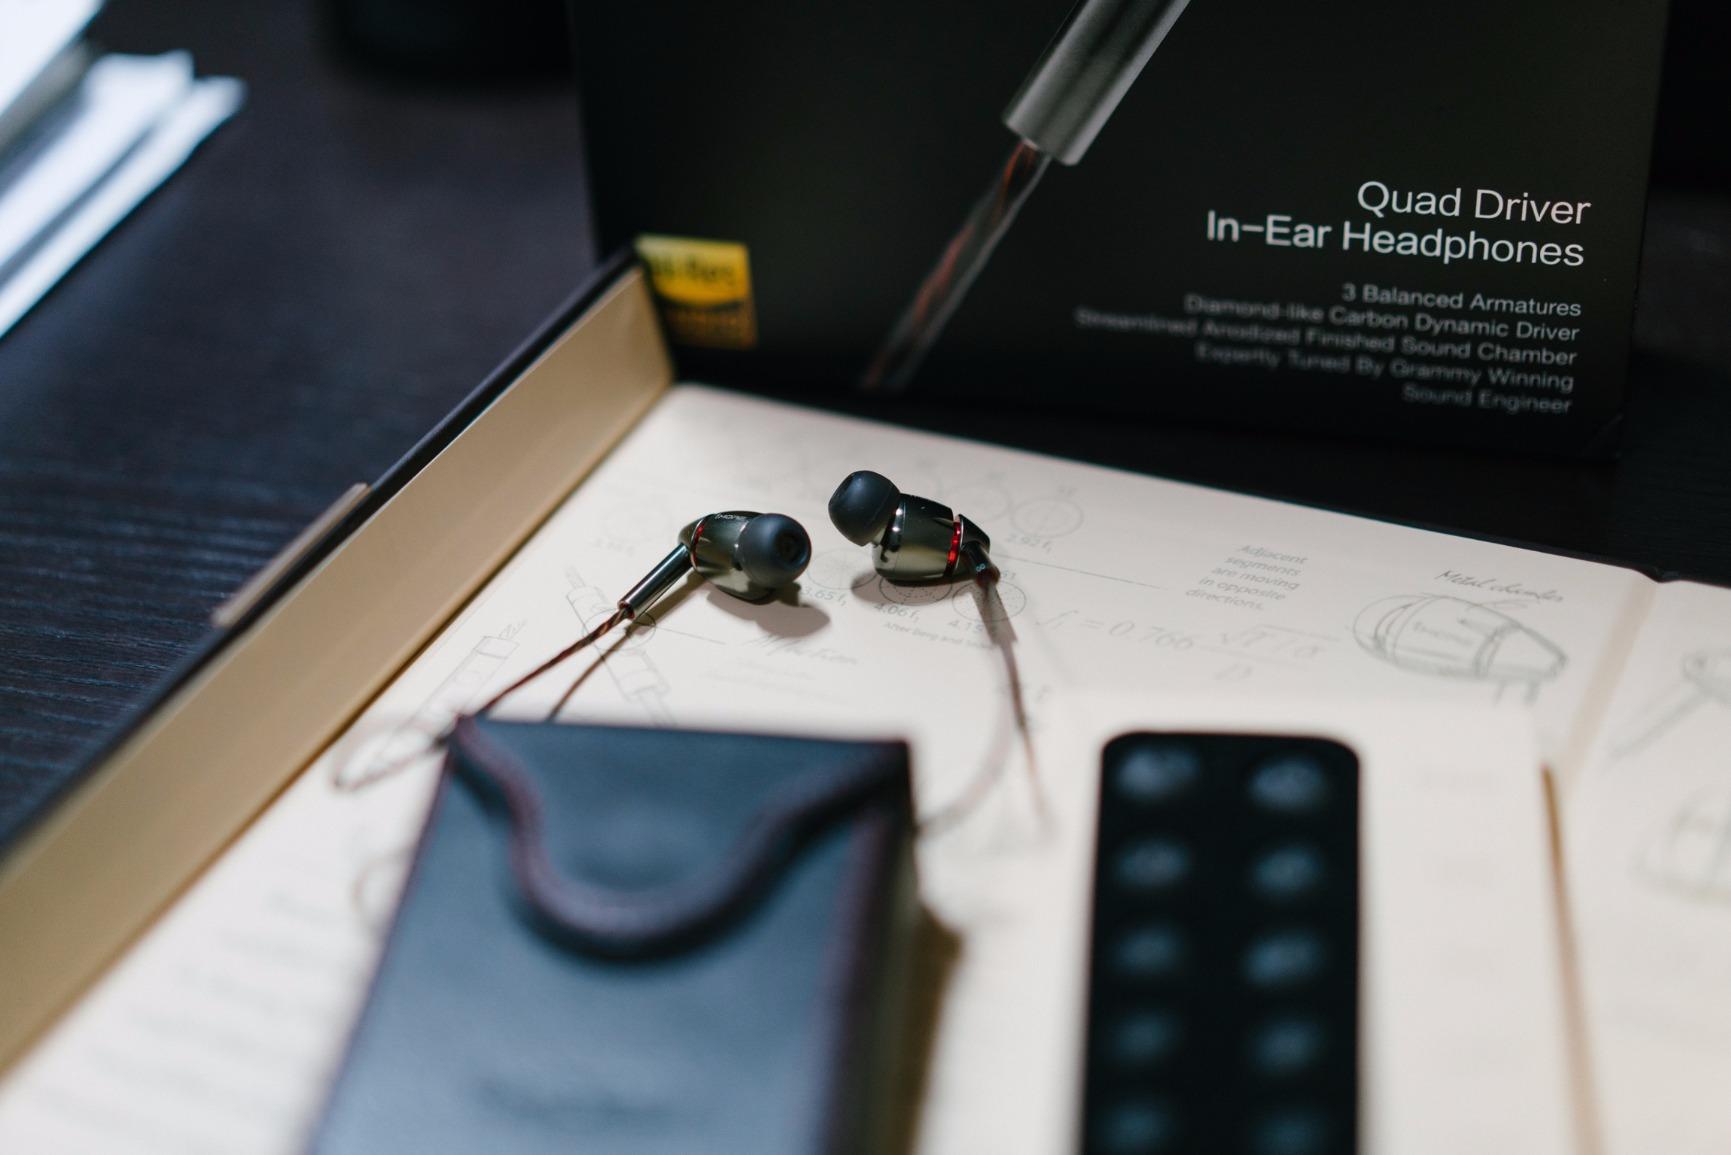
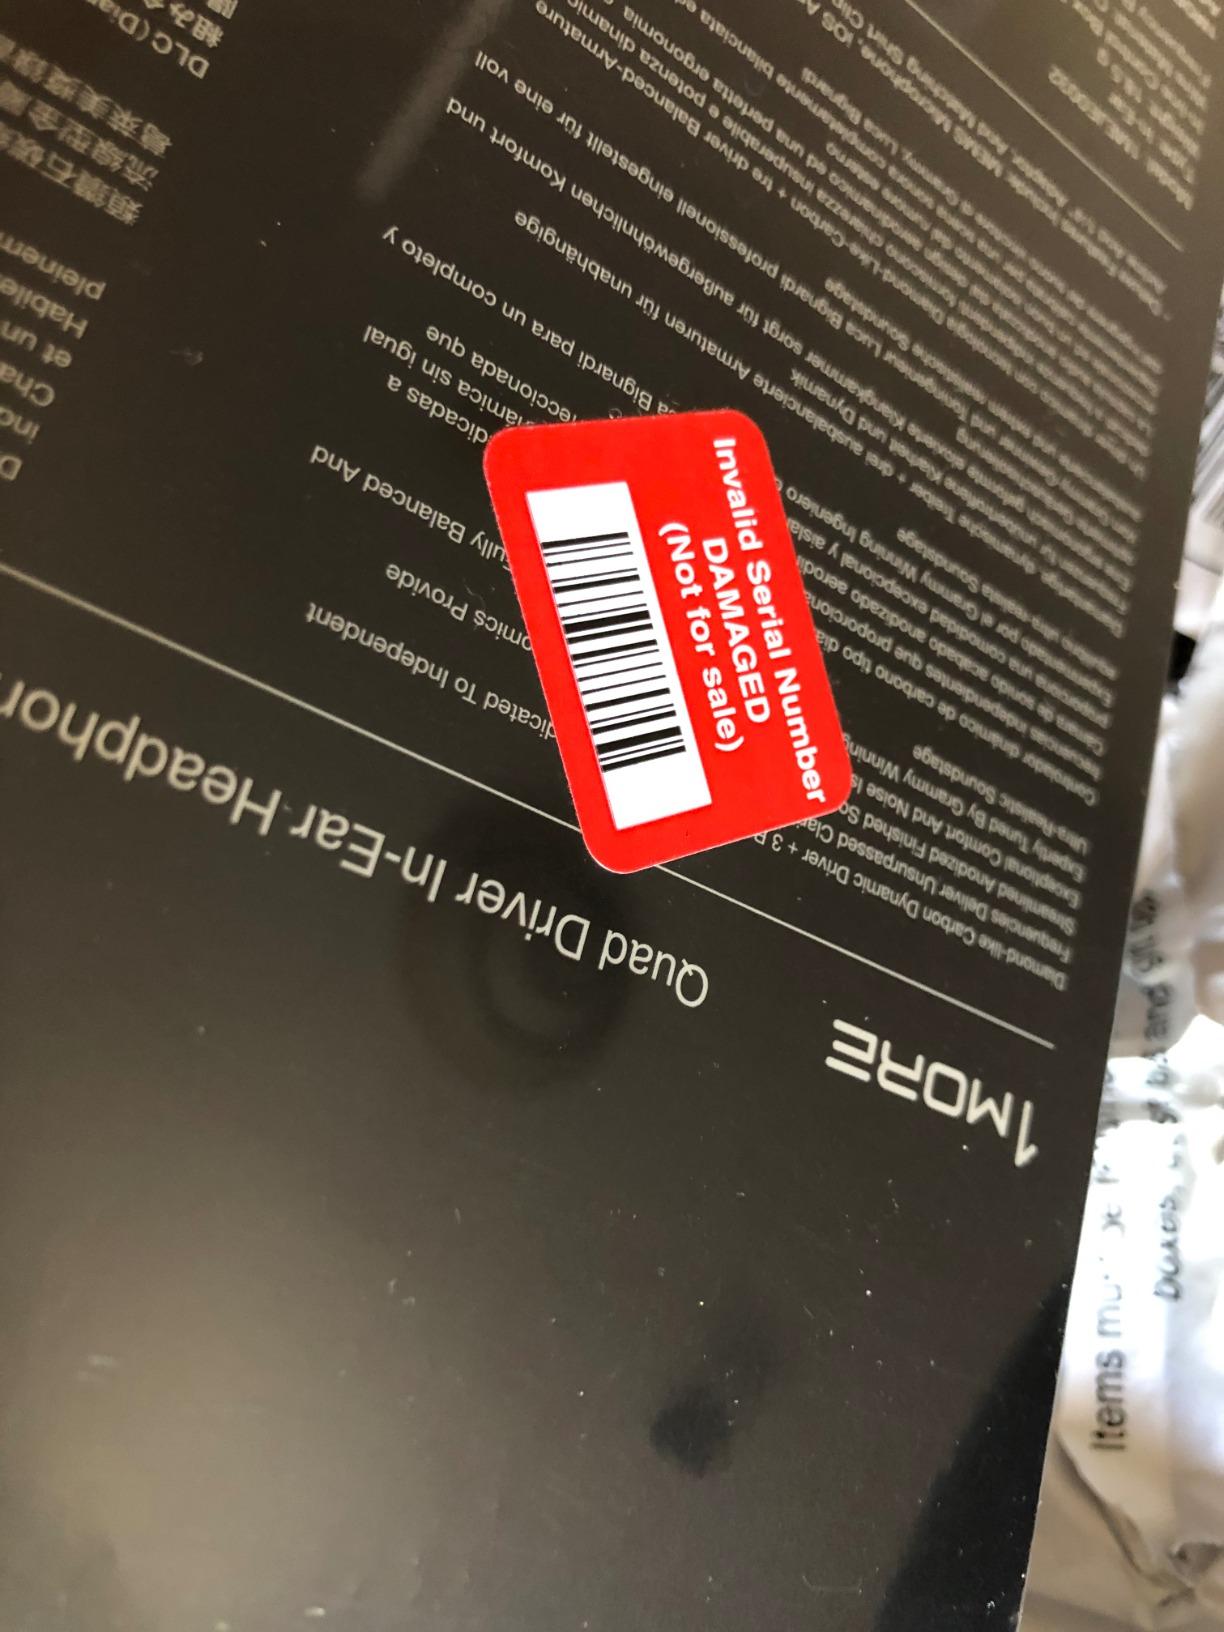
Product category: headphones
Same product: yes